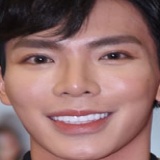
ca sĩ Erik